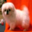
Label: dog